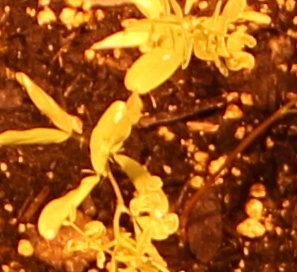
Label: Lentil